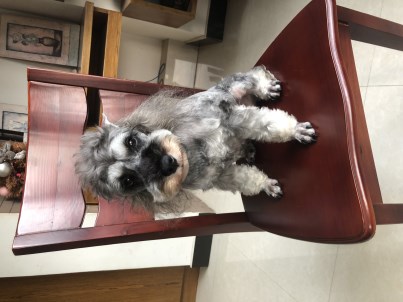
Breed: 2342-n000102-miniature_schnauzer